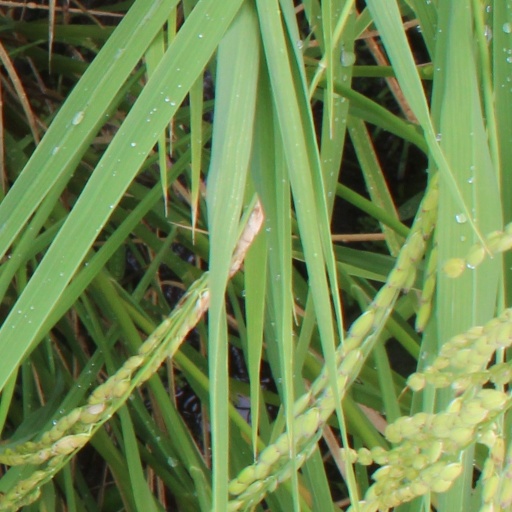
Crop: rice